History of penicillin

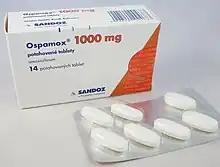
Amoxicillin

Florey met with neurophysiologist John Fulton, who introduced him to Ross Harrison, the Chairman of the National Research Council (NRC). Harrison referred Florey to Thom, the chief mycologist at the Bureau of Plant Industry of the United States Department of Agriculture (USDA) in Beltsville, Maryland, and the man who had identified the mould reported by Fleming. On 9 July, Thom took Florey and Heatley to Washington, D.C., to meet Percy Wells, the acting assistant chief of the USDA Bureau of Agricultural and Industrial Chemistry and as such the head of the USDA's four laboratories. Wells sent an introductory telegram to Orville May, the director of the UDSA's Northern Regional Research Laboratory (NRRL) in Peoria, Illinois. They met with May on 14 July, and he arranged for them to meet Robert D. Coghill, the chief of the NRRL's fermentation division, who raised the possibility that fermentation in large vessels might be the key to large-scale production.